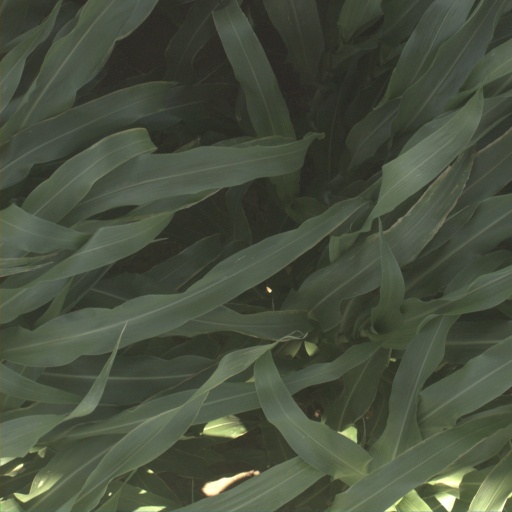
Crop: sorghum